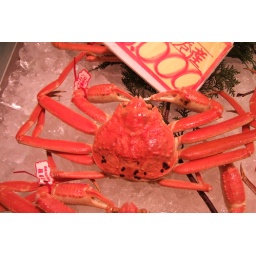
fish market in Sakaiminato, Tottori